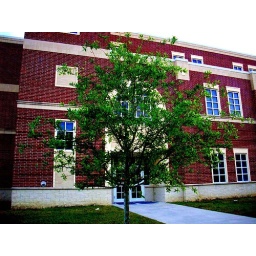
another dusk photo, added light in the edits. Shouldn't have put door right behind tree